Degenershausen Estate

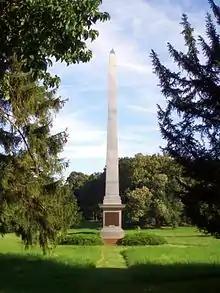
Degenershausen Landscape Park

The Degenershausen Estate was established in 1872 in accordance with the Prussian County Act of 1872 as an independent municipal estate together with a manor house. In 1928 the municipal estate was disbanded by an act of 27 December 1927. The estate then belonged to the municipality of Wieserode, now a village in the borough of Falkenstein, Harz county in the German state of Saxony-Anhalt.